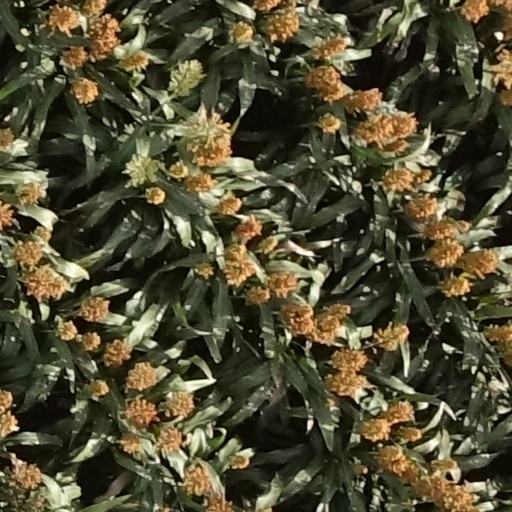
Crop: sorghum